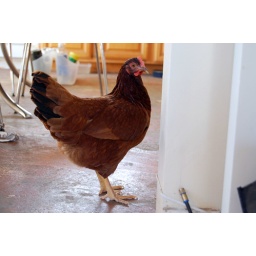
sometimes the red hen comes inside to visit us. she loves people and still remembers being in the house